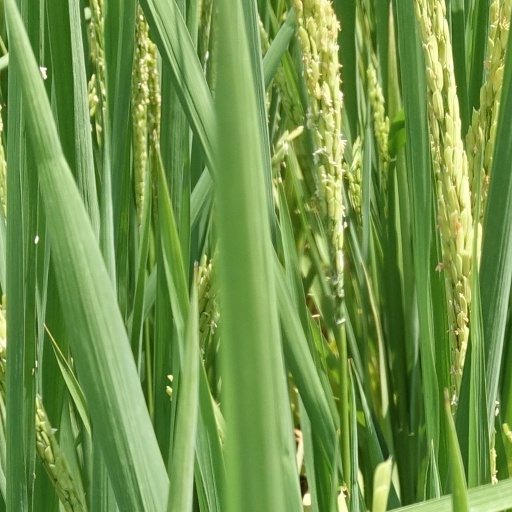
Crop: rice